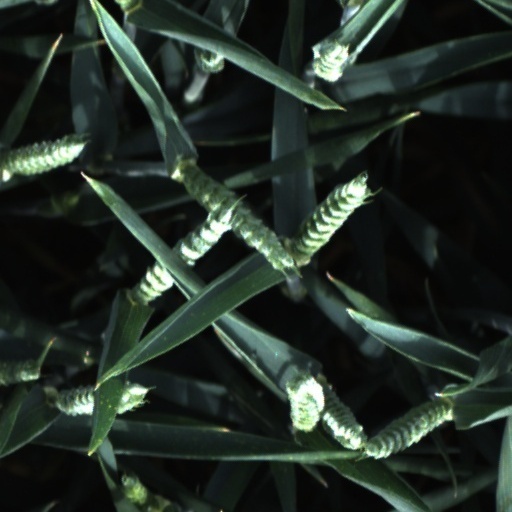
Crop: wheat